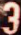
Number: 3